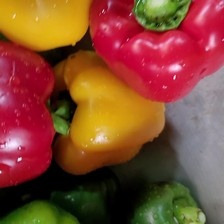
Label: capsicum